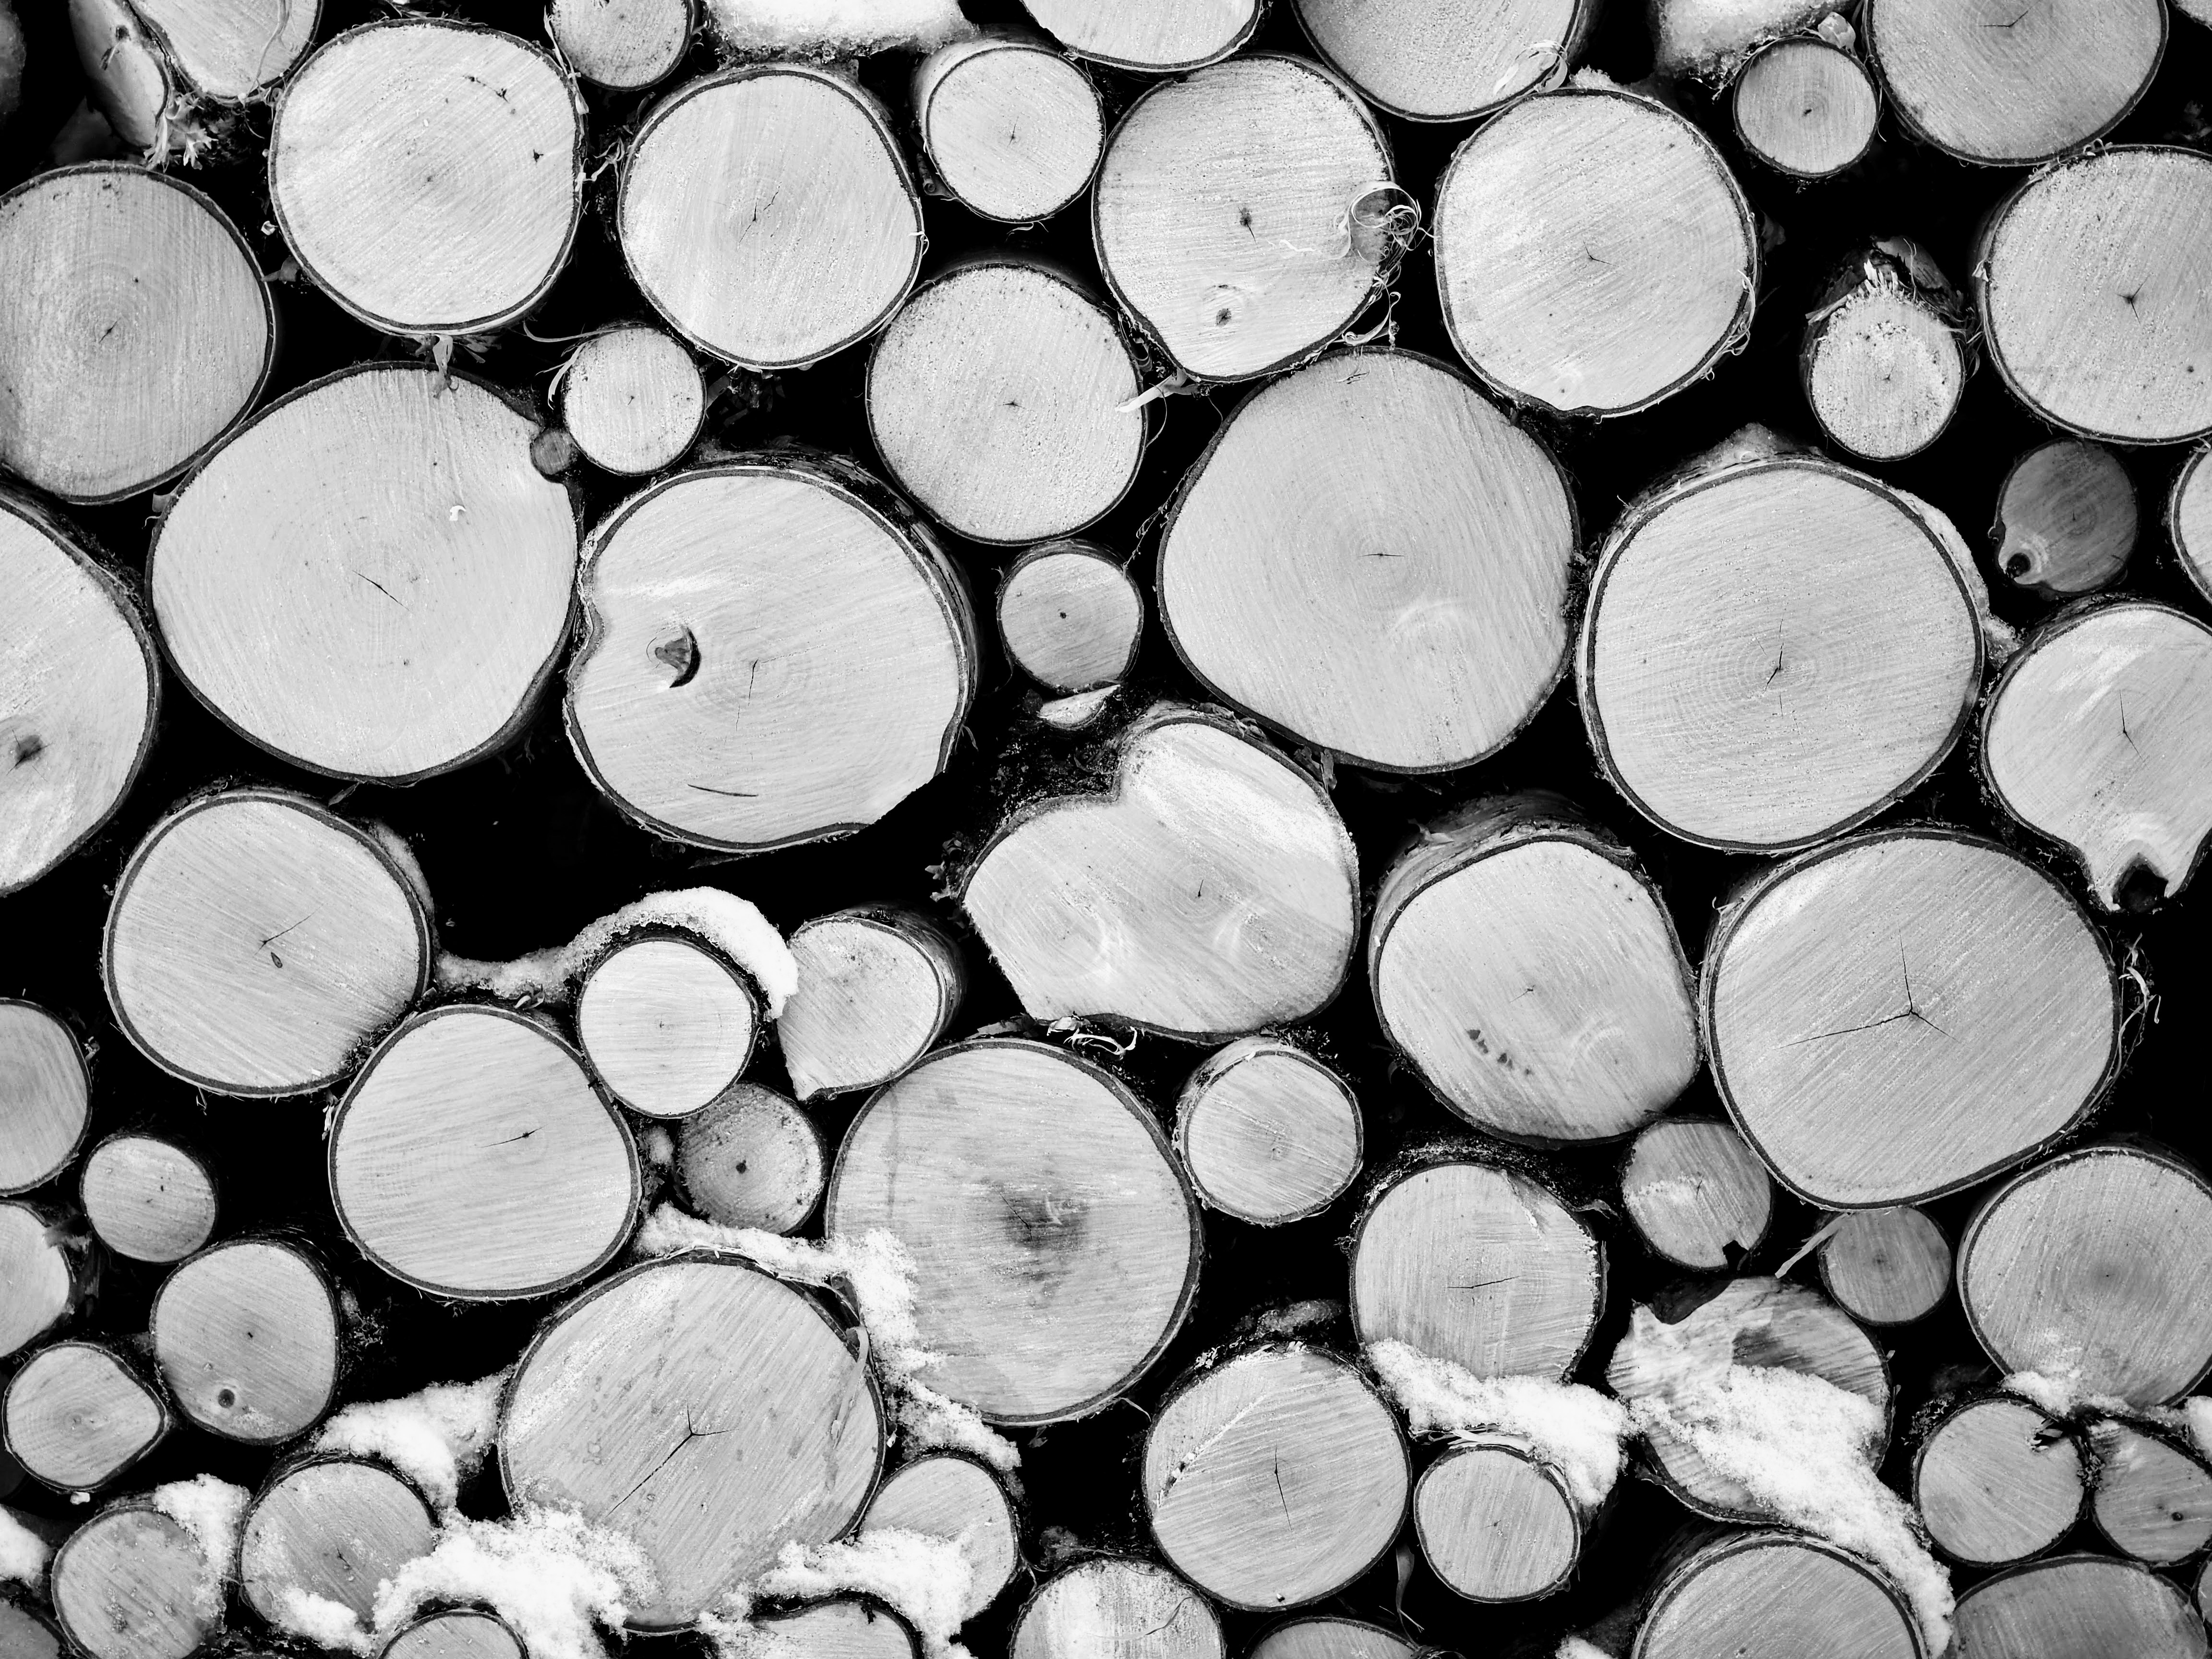
branch, black and white, wood, white, photography, texture, trunk, cup, log, pattern, line, birch, soil, black, monochrome, circle, close up, design, finland, shape, macro photography, wood material, sawn, monochrome photography